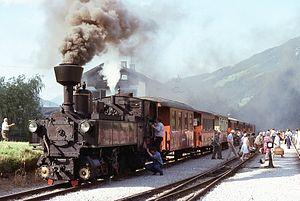
Le Zillertalbahn est une ligne de chemin de fer à voie étroite reliant Jenbach et Mayrhofen, dans le Tyrol autrichien. Elle est exploitée par son propriétaire, la Zillertaler Verkehrsbetriebe Aktien Gesellschaft, qui y fait circuler des trains voyageurs cadencés, des trains touristiques à vapeur et des trains marchandises.